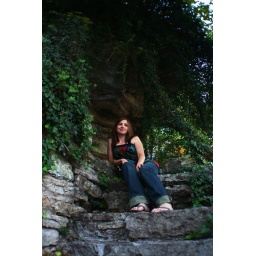
Heidi on a nice little rock path that started by the street and went up to a little park area on a cliff.